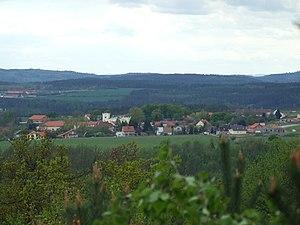
Trnová est une commune du district de Prague-Ouest, dans la région de Bohême-Centrale, en République tchèque. Sa population s'élevait à 474 habitants en 2020.